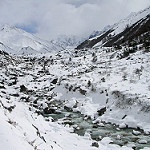
Scene: Outdoor